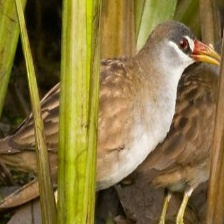
Species: WHITE BROWED CRAKE
Scientific name: AMAURORNIS CINEREA